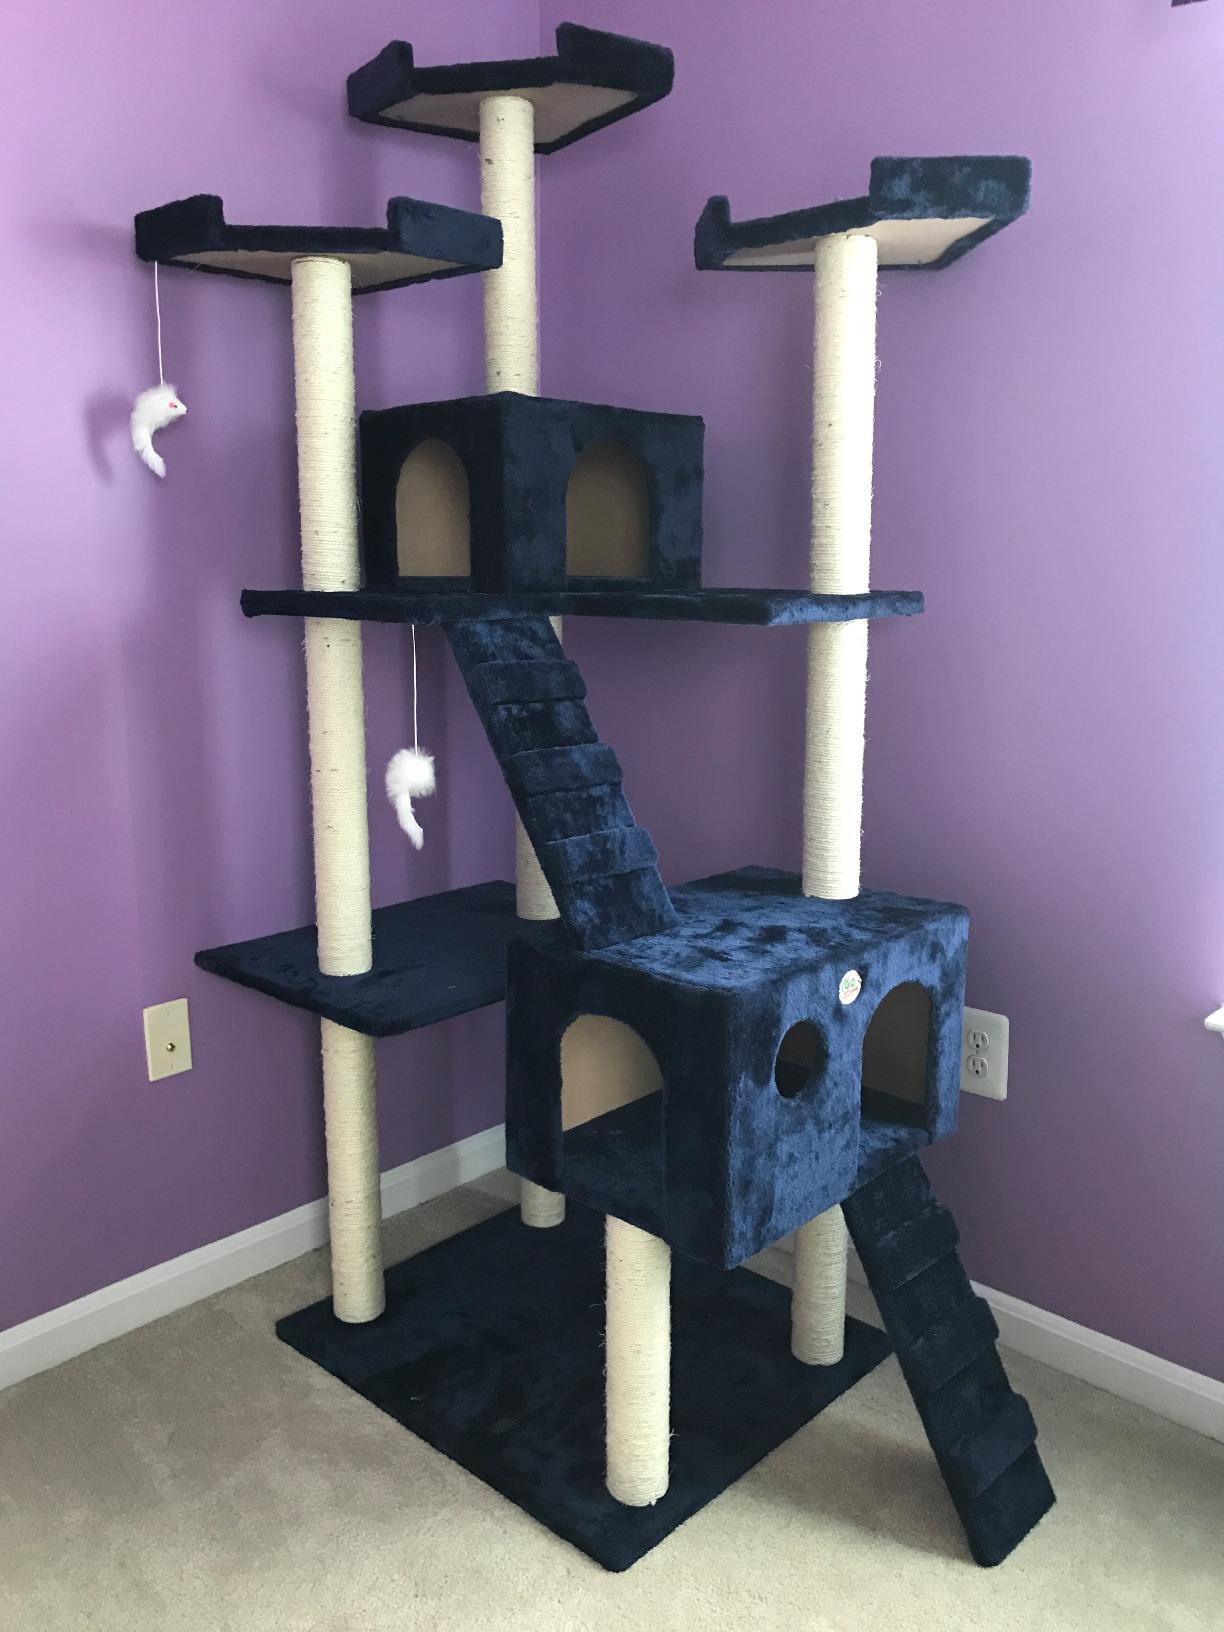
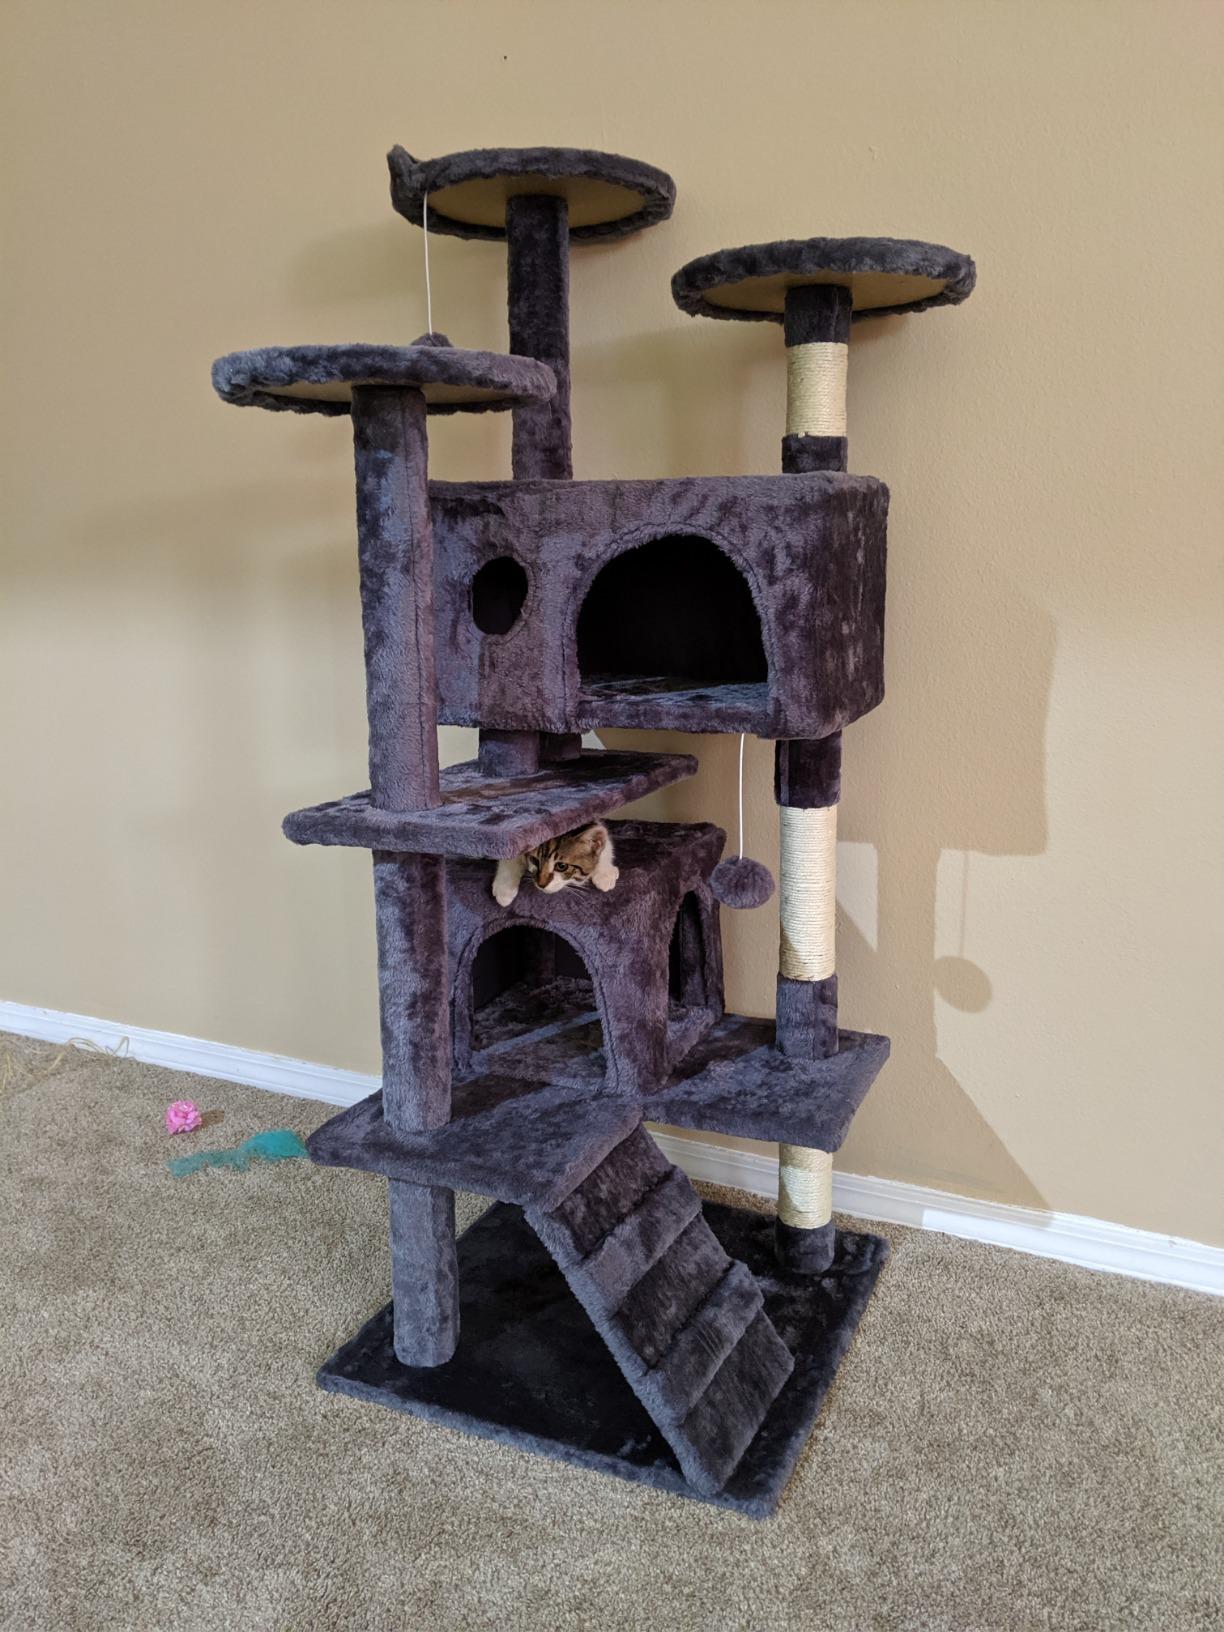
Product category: items_cat tree
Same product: no